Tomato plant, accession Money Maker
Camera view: horizontal (90 deg, fisheye); turntable rotation: 150 degrees
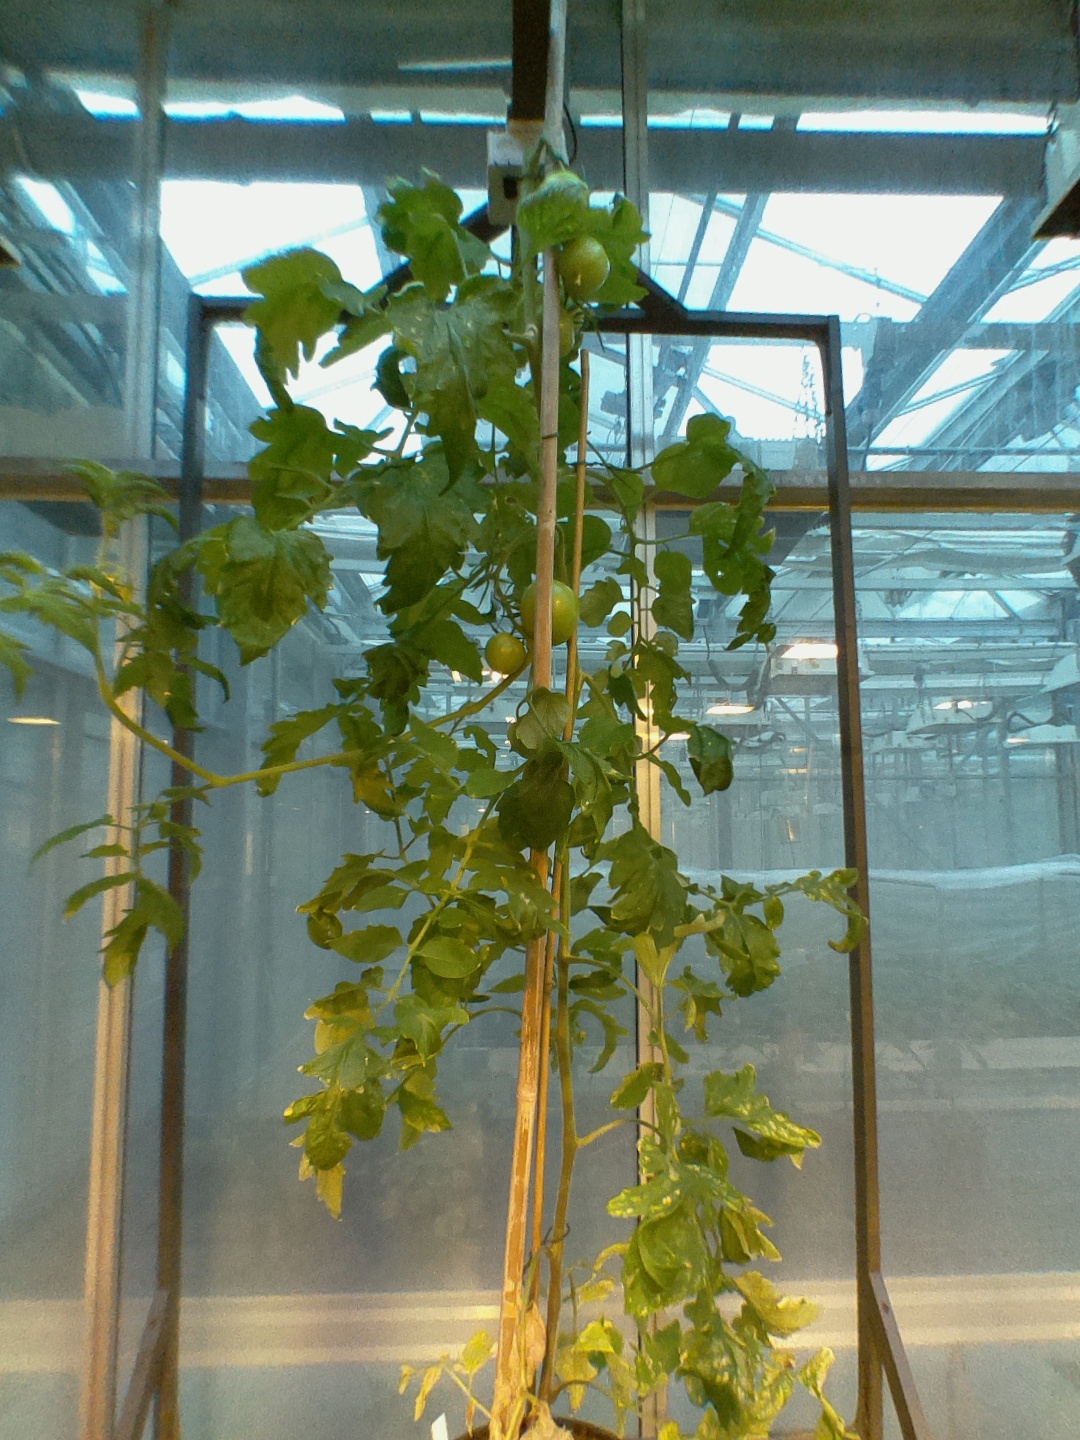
BBCH growth stage 75: 50%-60% of final fruit size